Corey Taylor

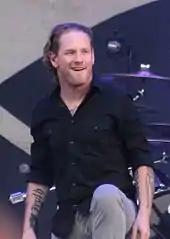
Taylor performing with Stone Sour in 2013

Their self-titled debut album was released August 27, 2002, and it debuted at number 46 on the "Billboard" 200. Their second album, "Come What(ever) May" debuted at number four on the Billboard 200. It was released August 1, 2006, and charted on several different charts. "Live in Moscow" is currently their only album specifically released only for download. During the recording of the album, drummer Joel Ekman left the band for personal reasons. As a result, drummer Roy Mayorga was recruited, taking his place. The group released their third studio album, "Audio Secrecy", on September 7, 2010.